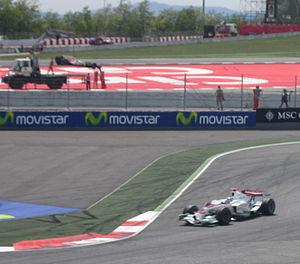
Super Aguri Formula 1 Team était une écurie japonaise de Formule 1 engagée en championnat du monde de 2006 à 2008. L'équipe, fondée par l'ancien pilote Aguri Suzuki, avait son siège social à Tokyo au Japon et était basée à Leafield au Royaume-Uni dans les locaux de l'ancienne écurie de Formule 1 Arrows. Super Aguri a été créée en urgence avec le soutien de Honda afin d'assurer un volant de titulaire au pilote Takuma Satō, très populaire au Japon mais licencié par l'écurie Honda fin 2005.
La Super Aguri SA08A est la quatrième et dernière monoplace de Formule 1 engagée par l'écurie Super Aguri F1. Elle n'a disputé que les quatre premiers Grands Prix de la saison 2008, aux mains de Takuma Satō et Anthony Davidson, puisque l'équipe a dû déclarer forfait à la suite de sa faillite en cours de saison.